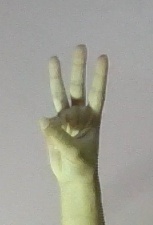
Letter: thaa